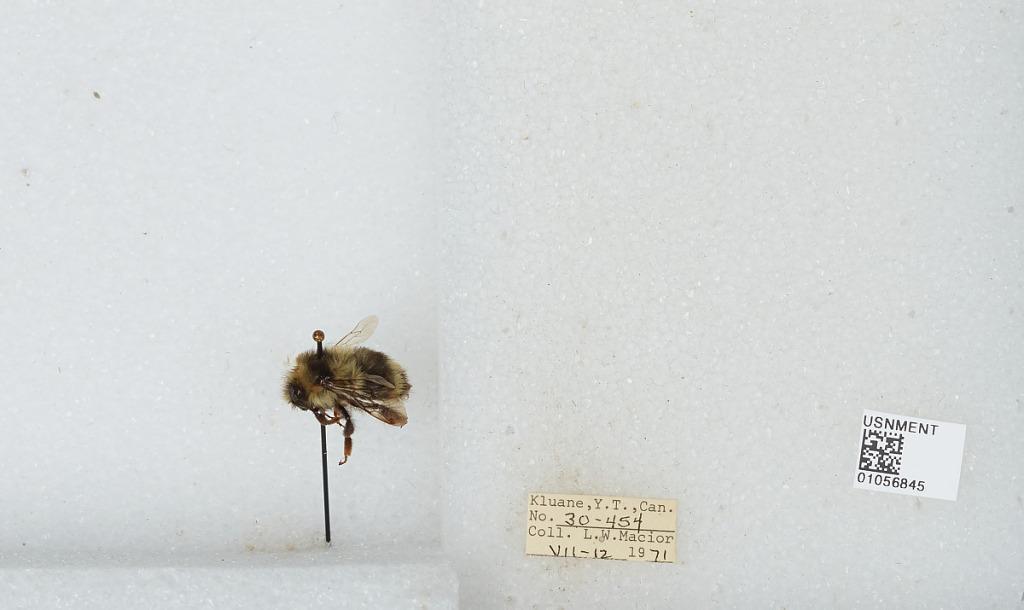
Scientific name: Bombus bifarius nearcticus
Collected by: L. Macior
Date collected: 1971-7-12
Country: Canada
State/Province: Yukon Territory
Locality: Kluane
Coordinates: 60.75, -139.5